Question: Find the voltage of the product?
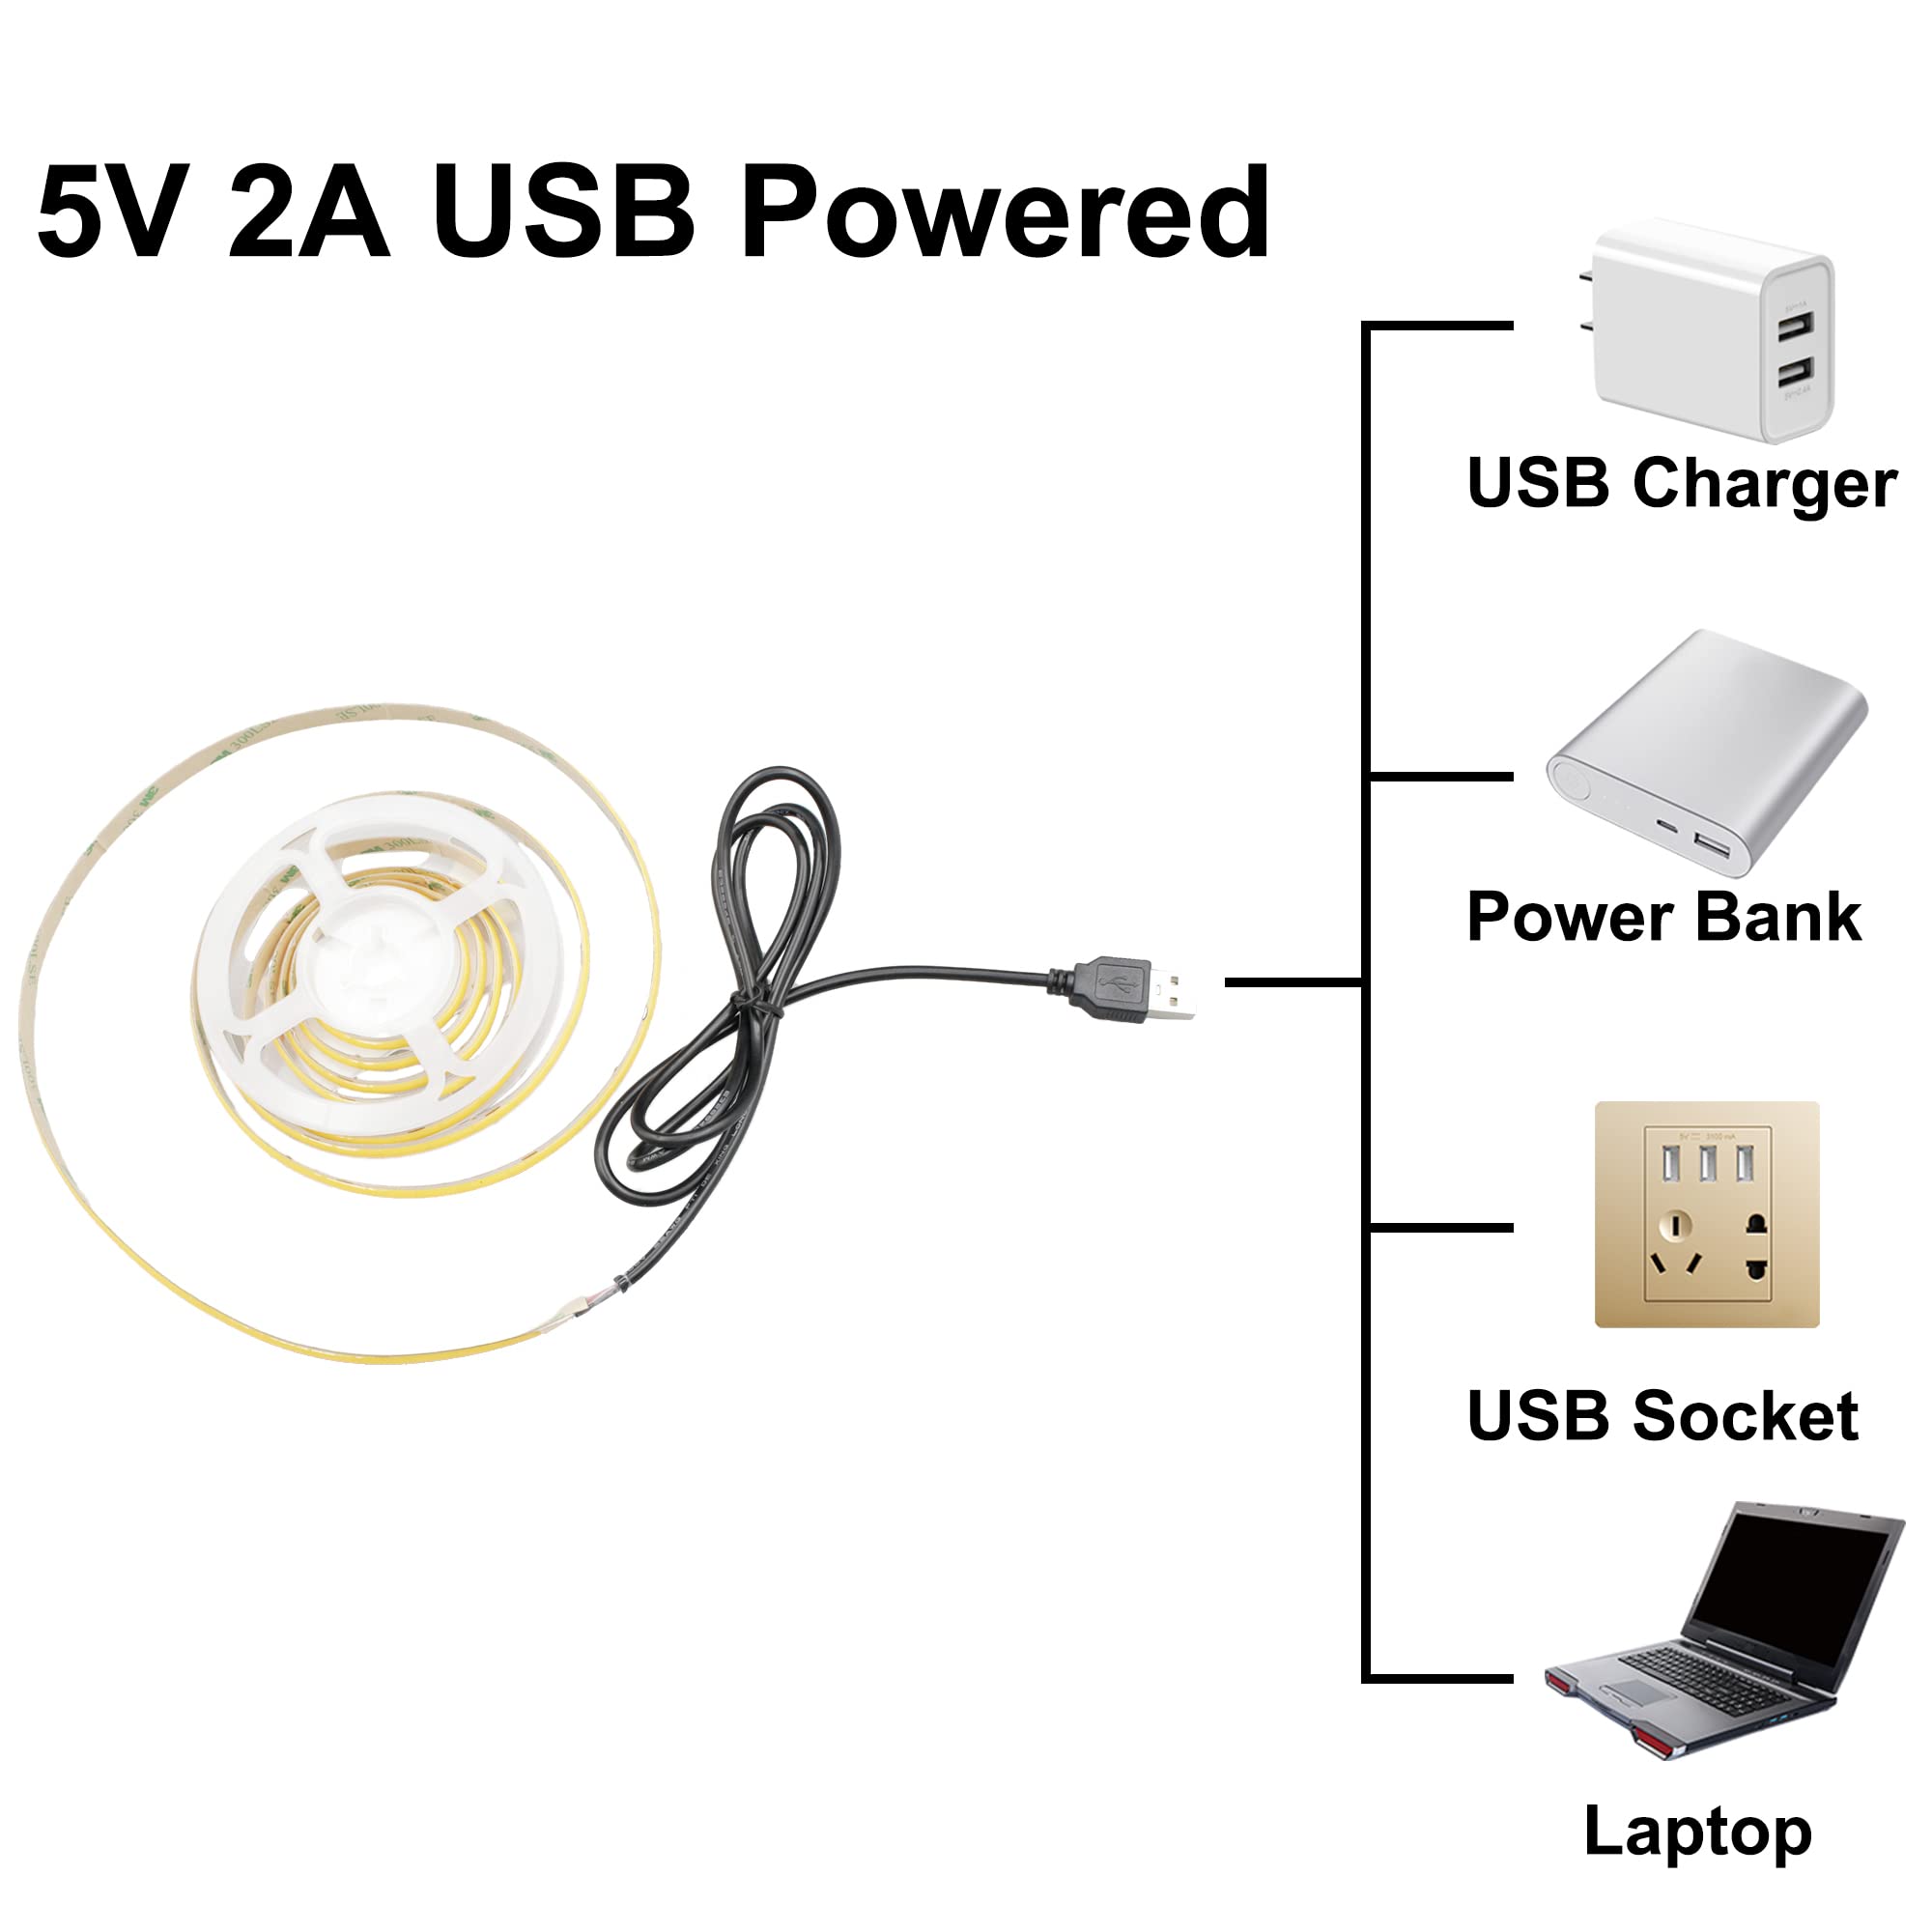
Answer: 5.0 volt